Jokerit

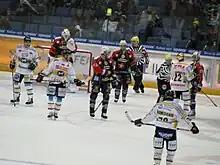
Jokerit against Kärpät in 2009

During the 2007–08 season, Jokerit celebrated their 40th anniversary, commemorating the club's rich history. On 27 October, the jersey of former Jokerit alumnus Jari Kurri was retired, honoring his contributions to the team. To strengthen the goaltending department, Jokerit acquired former NHL and Finnish national team goaltender Jussi Markkanen to replace Scott Langkow before the season. They also added more NHL experience by signing former Atlanta Thrashers and Vancouver Canucks center Tommi Santala after the season had commenced.